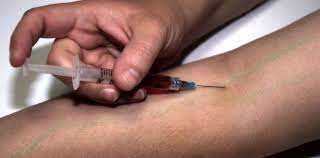
Kii dafa mel ni kuy maye deret waaye boo xoolee ni miy jame deret ji yaa ngi koy gis comme day génne deret. Waaw kay noon la deme.